Books in Brazil

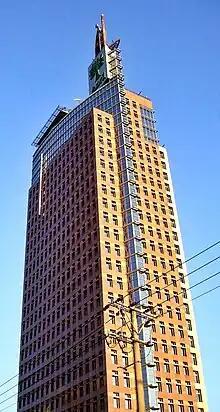
Birmann 21 Editora Abril's headquarters in São Paulo, is one of the tallest skyscrapers in Brazil.

Another prominent firm was the Swiss Leuzinger, founded by Georg Leuzinger (1813–1892), who arrived in Rio de Janeiro in 1832, and until 1840 had saved enough to buy the oldest stationery outlet of the city, "the Red Book" of Jean Charles Bouvier, at Rua do Ouvidor, 31. In 1852, Leuzinger acquired Typographia Franceza, founded by Jean Soleil Saint Amand in 1837, and in 1841 published the first poems of Joaquim Norberto, "Modulações Poéticas", and the first two editions, in 1844 and 1845, of "A Moreninha", by Joaquim Manuel de Macedo. Under the direction of Leuzinger, this became one of the best equipped printing houses in the country. Leuzinger had much involvement in the development of wood engraving (woodcut) in the country, and in 1843, brought from Germany two talented engravers wood, Eduard Hüslemann and R. Rollenberger. In 1850, Rollenberger died of yellow fever and Hüslemann returned to Germany, but left behind many apprentices in Brazil. Leuzinger was responsible, among other things, for the introduction of illustrated postcards in the country, and ventured into photography too. The 54 woodcuts that illustrate the book of Louis and Elizabeth Agassiz, "Journey in Brazil", 1868, are by Leuzinger. As a press, the Leuzinger survived under the name "Gráfica Ouvidor".